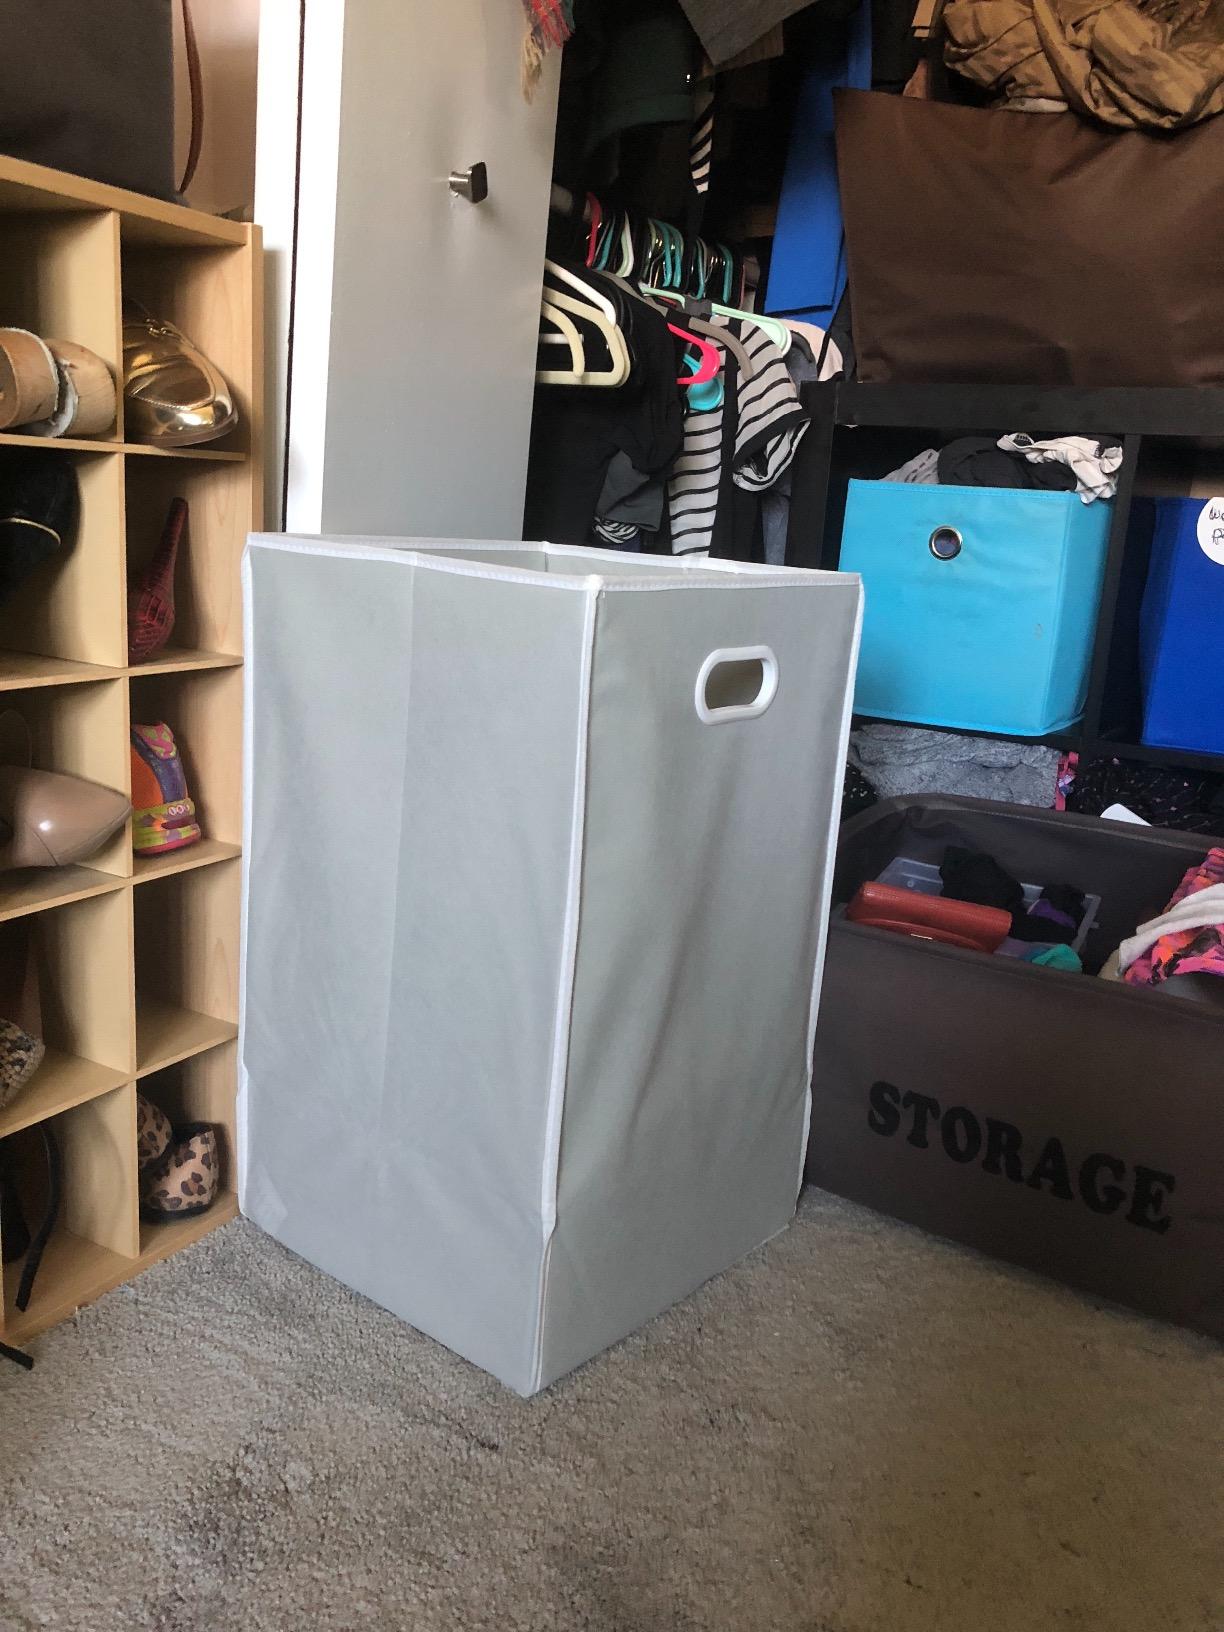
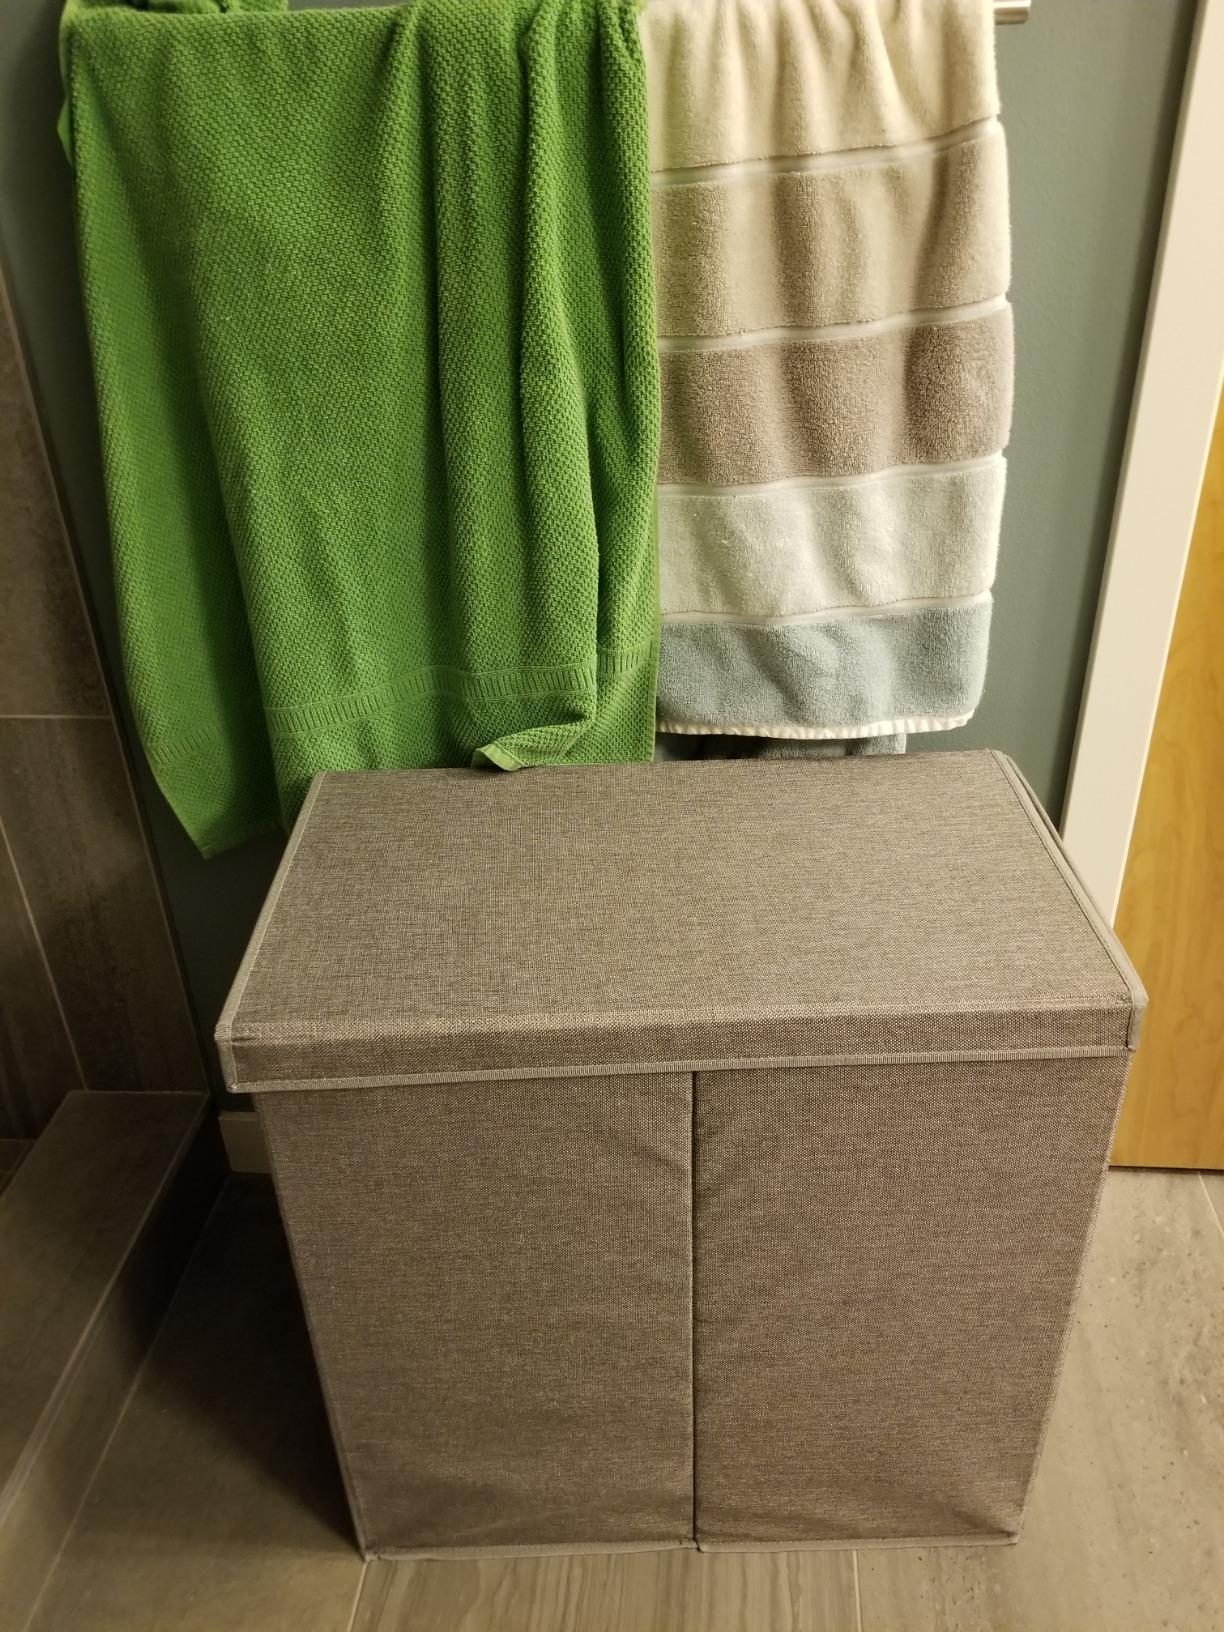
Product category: items_hamper
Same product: no